Langley High School (Fairfax County, Virginia)

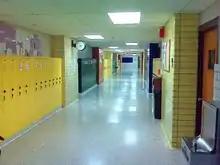
Lockers in a Langley High School hallway

The LHS academic program follows standard Virginia guidelines, requiring 24 credits for graduation. Additionally provided at Langley is the Advanced Placement (AP) program. Langley offers one of the most comprehensive AP programs available, featuring more than 20 AP-level classes in every discipline. The school offers Multivariable Calculus and Linear Algebra classes. Along with Thomas Jefferson High School for Science and Technology, it is one of only two high schools in the Fairfax County Public High School to offer courses in Russian.